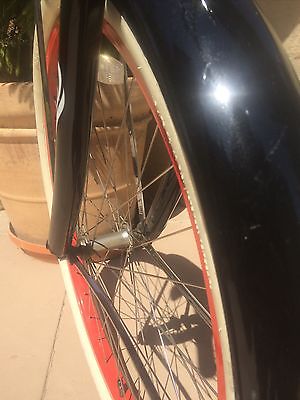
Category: bicycle